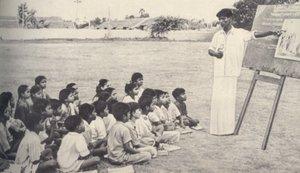
Les missions catholiques aux XIXᵉ et XXᵉ siècles ou missions pontificales naissent en France au XIXᵉ siècle, avant de s'étendre aux pays catholiques voisins après une période de reflux observée à la fin du XVIIIᵉ siècle. Si d'un côté cet élan missionnaire ressort de la vague de l'expansion européenne qui s'exprimera également par le colonialisme, il est juste de préciser que les missions sont plutôt en avance de phase par rapport à la colonisation et elles survivent à la décolonisation. Comme un mouvement missionnaire est apparu simultanément chez les protestants, la rivalité entre catholiques et protestants est une caractéristique de la période. L'Océanie, l'Asie et l'Afrique sont les terres de missions spécialement concernées, mais la christianisation d'un pays comme la Corée, restée en dehors du processus de colonisation européenne s'inscrit également dans cette période.